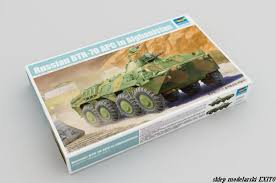
Label: BTR-70